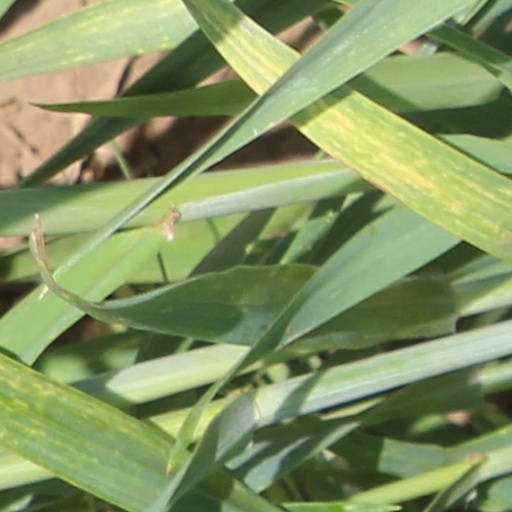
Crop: wheat